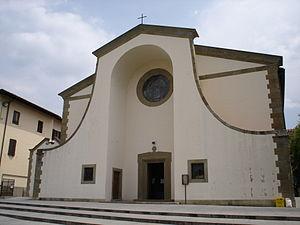
Prepositura en italien ou propositura en toscan est, en Italie et notamment en Toscane, un terme utilisé dans la religion catholique, et dans le rite ambrosien milanais en Lombardie, pour désigner l'office, la dignité d'un curé ou prévôt chargé de privilèges spéciaux dans une paroisse. Par extension c'est aussi le nom donné à l'église prévôtale ou paroissiale siège de son office.
La prepositura de San Michele Arcangelo est une église prévôtale située à Pontassieve, dans la province de Florence. Elle est dédiée à saint Michel Archange.